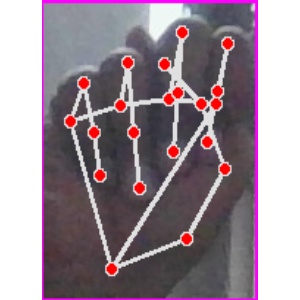
अक्षर: न